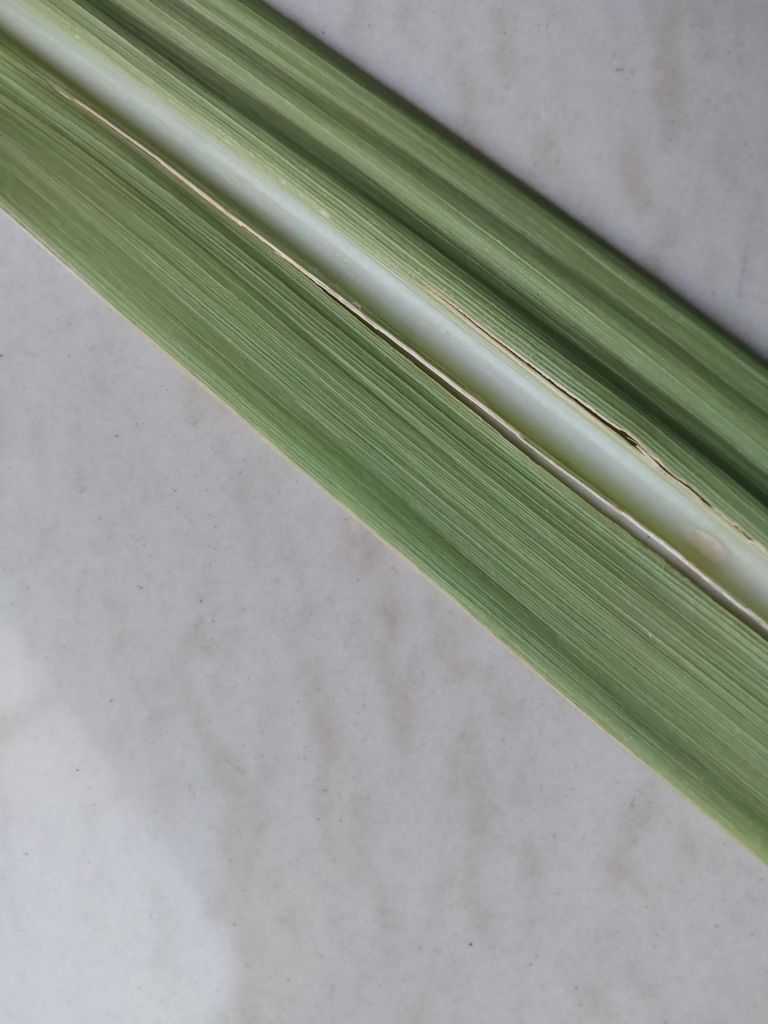
Label: Viral Disease